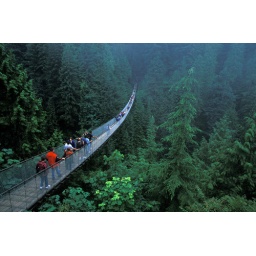
Vancouver, British Columbia, Canada. A bridge which crosses over the World. Incredible men work through the forest